HIV capsid inhibition

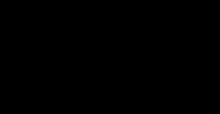

Ebselen was identified as a capsid inhibitor using a fluorescence assay on a library of pharmacological compounds. Ebselen covalently bonds to the C-terminal domain of the HIV-1 capsid, which inhibits the uncoating process. Ebselen shows anti-HIV activity in infected cell lines.